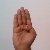
The image shows a hand gesture representing the letter 'B' in Indian Sign Language.